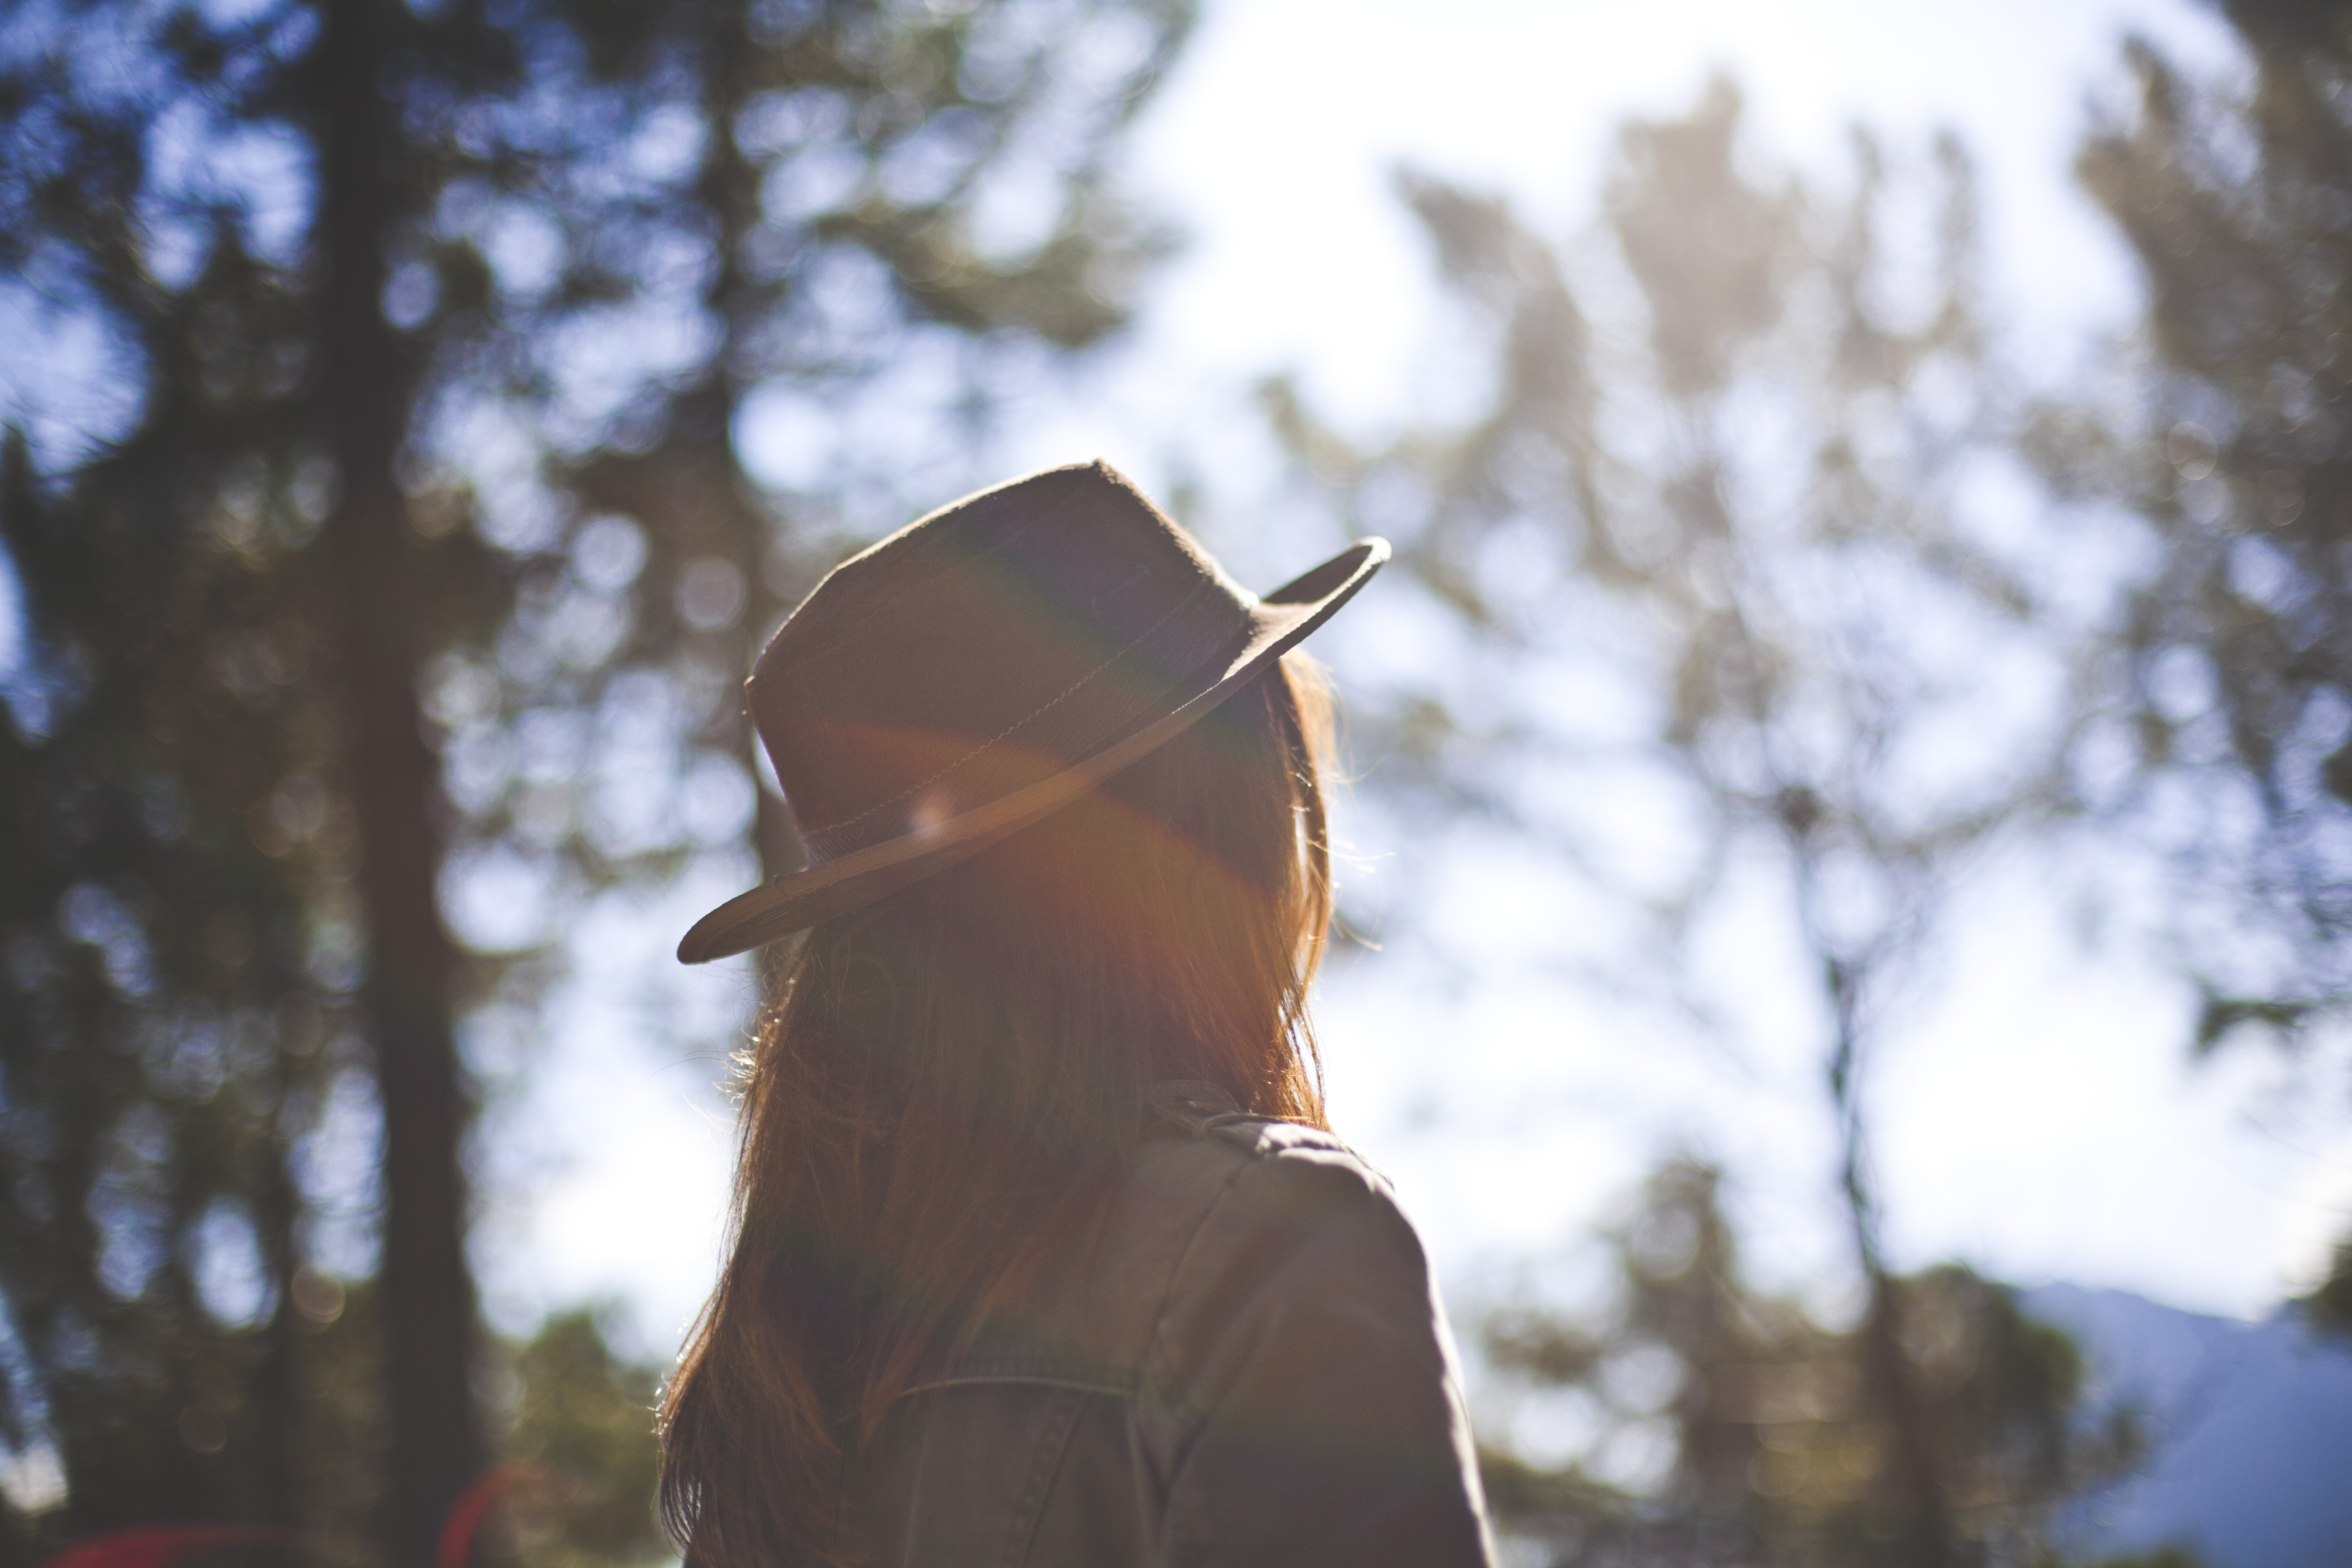
tree, person, snow, winter, girl, woman, sunlight, morning, leaf, female, brunette, spring, color, autumn, weather, hat, season, outdoors, photograph